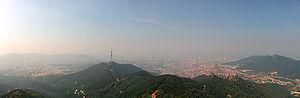
Quimper /kɛ̃pɛʁ/ est une commune française de la région Bretagne située dans le nord-ouest de la France. La ville est le chef-lieu du département du Finistère, le siège du conseil départemental, ainsi que des deux cantons qui la composent. Elle est également la capitale traditionnelle de la Cornouaille, du Pays Glazik et du Pays de Cornouaille qui compte 331 300 habitants en 2009, le siège de l'intercommunalité de Quimper Bretagne Occidentale qui compte 100 187 habitants en 2014, le siège de l'arrondissement de Quimper et enfin le siège du diocèse de Quimper et Léon. Ses habitants sont appelés les Quimpérois.